Denis Kitchen

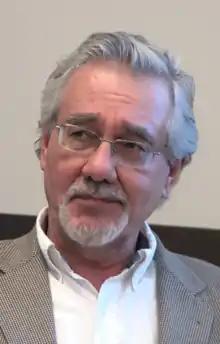
Denis Kitchen at Columbia University in 2015

Denis Kitchen (born August 27, 1946) is an American underground cartoonist, publisher, author, agent, and the founder of the Comic Book Legal Defense Fund.